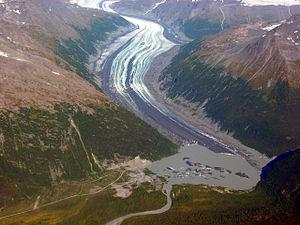
Le recul des glaciers depuis 1850, ou plutôt le « recul du front des glaciers », est mondial et rapide ; il affecte l'accès à l'eau douce pour l'irrigation et pour l'utilisation domestique, les loisirs de montagne, les animaux et les plantes qui dépendent de la fonte des glaciers, et à plus long terme, le niveau des océans. Les montagnes à mi-latitude telles que l'Himalaya, les Alpes, les montagnes Rocheuses, la chaîne des Cascades et les Andes méridionales, aussi bien que les sommets tropicaux isolés tels que le Kilimandjaro en Afrique, montrent des pertes glaciaires proportionnées qui sont parmi les plus grandes.